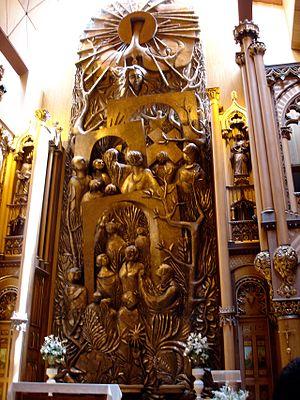
La destruction du patrimoine religieux réfère aux gestes de destruction ou de dégradation du patrimoine religieux de manière délibérée. De la sorte, d'innombrables œuvres d'art sont perdues.